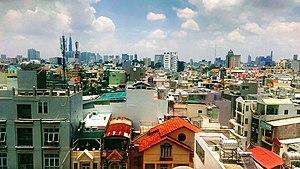
Bình Thạnh est l'un des arrondissements d'Hô-Chi-Minh-Ville, la plus grande ville du Viêt Nam.